Tom Swift and His Air Glider

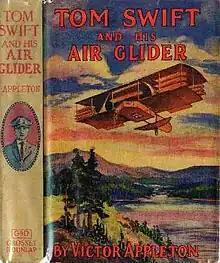

Tom Swift and His Air Glider, or, "Seeking the Platinum Treasure", is Volume 12 in the original Tom Swift novel series published by Grosset & Dunlap.